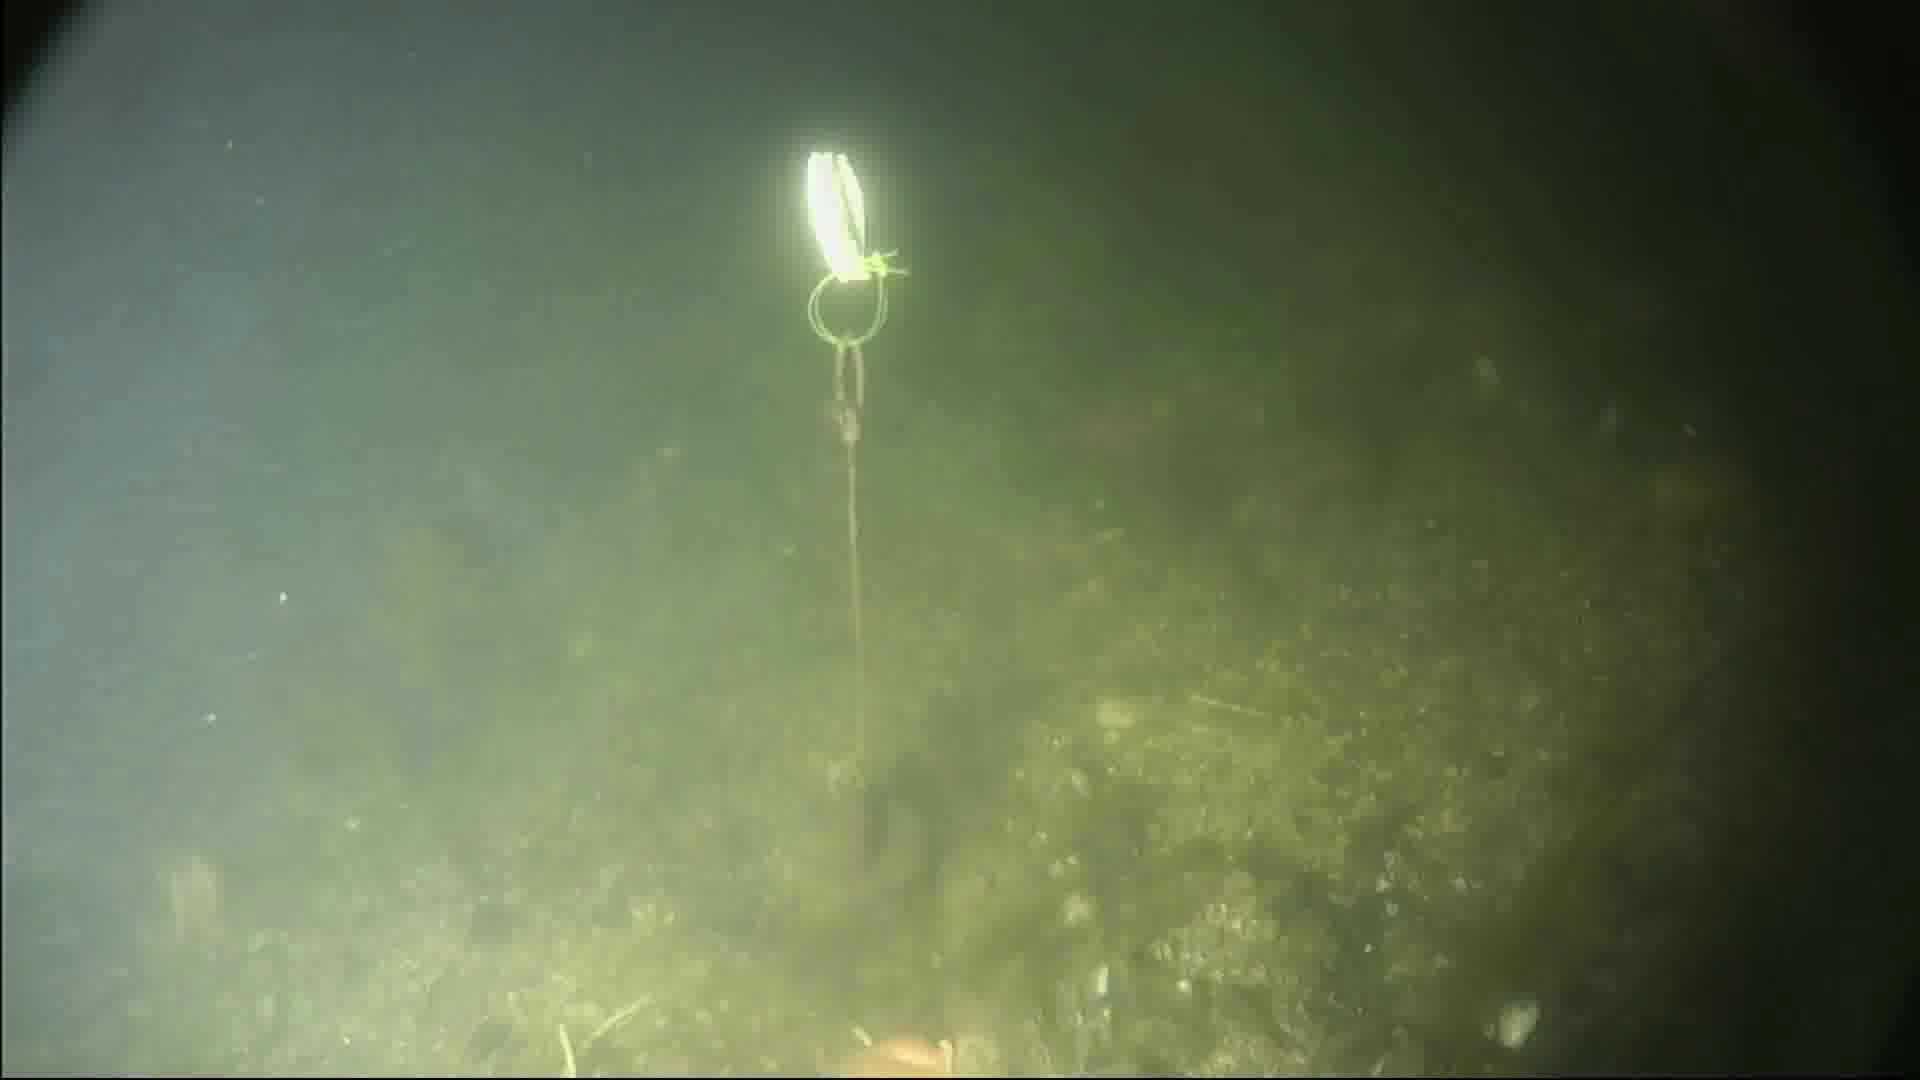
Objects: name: starfish